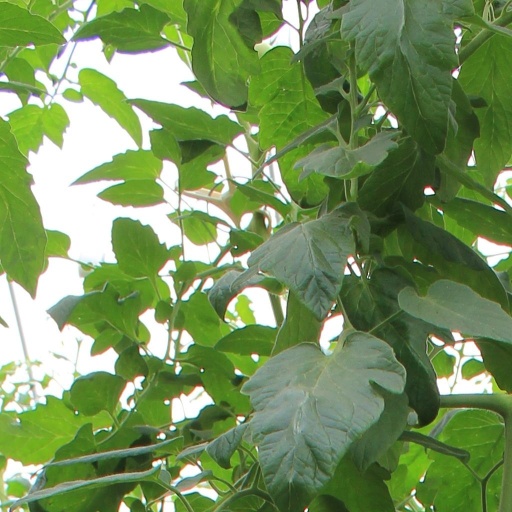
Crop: tomato